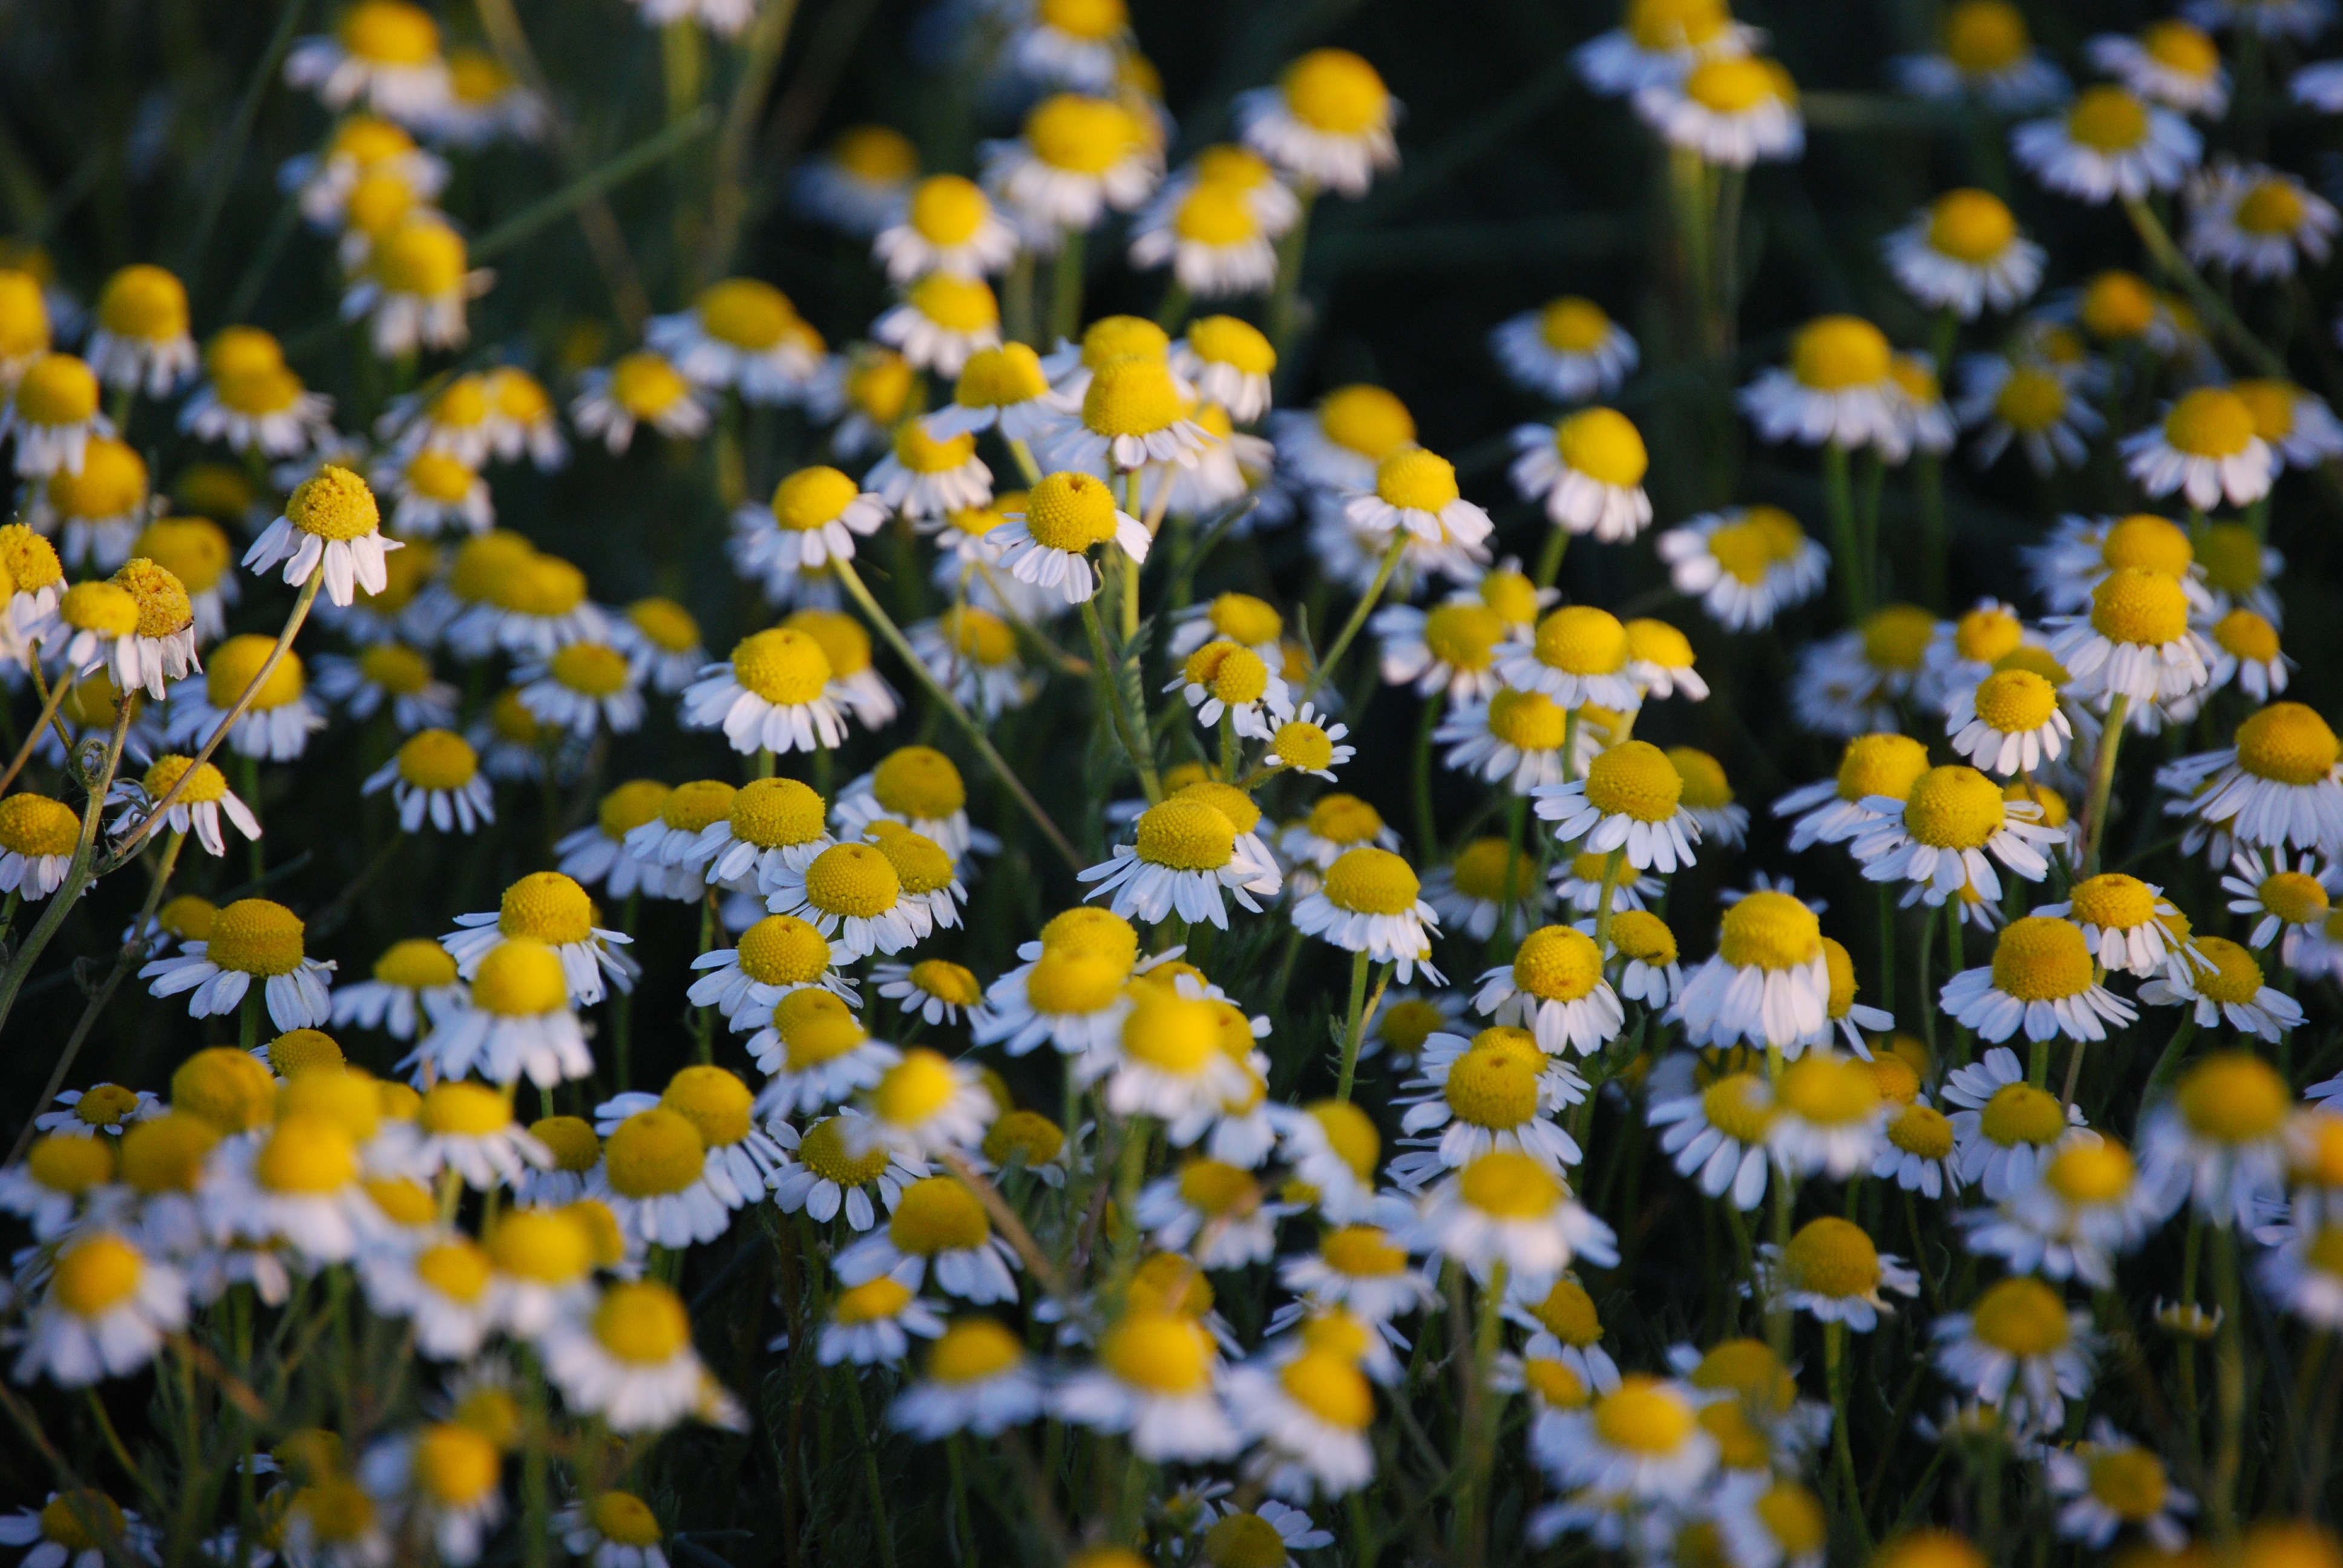
nature, blossom, plant, field, meadow, flower, daisy, herb, botany, yellow, flora, wildflower, colors, chamomile, macro photography, flowering plant, daisy family, oxeye daisy, annual plant, land plant, chamaemelum nobile, marguerite daisy, tanacetum parthenium